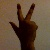
The image shows a hand gesture representing the number 3 in Indian Sign Language.